Timber Timbre

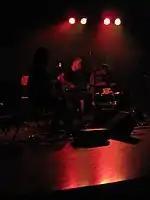
Timber Timbre performing in Fredericton, New Brunswick in 2009

The band's song "Magic Arrow" was featured in the television show "Breaking Bad", in the episode "Caballo Sin Nombre", as well as in the TV series "The Good Wife", in the episode "Bitcoin for Dummies". "Black Water" features on the soundtrack for the 2012 comedy, "For a Good Time, Call...", as well "Bottom of the World" (2017) and in the TV series "Russian Doll" (2019). Their song "Demon Host" was featured in the end credits to the 2013 film "The Last Exorcism Part II", in Sarah Polley's documentary "Stories We Tell" (2012), and in the movie "The Gambler" (2014).